Oxford Robotics Institute

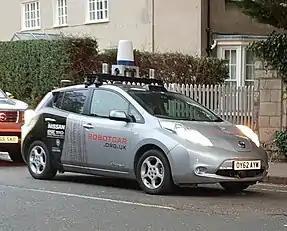
Modified Nissan Leaf used in the ORI's Mobile Robotics Group Robotcar project in the streets of Oxford.

Among the ORI's projects are various autonomous vehicles as a part of the Mobile Robotics Group's Robotcar project. There have been various iterations of the hardware and software used in these experiments. The first vehicle used as a research platform by the Mobile Robotics Group was a Bowler Wildcat provided by BAE Systems in 2011. Since then, various Land Rovers as well as other models (such as the Nissan Leaf) have been used as subsequent generations of research platforms.